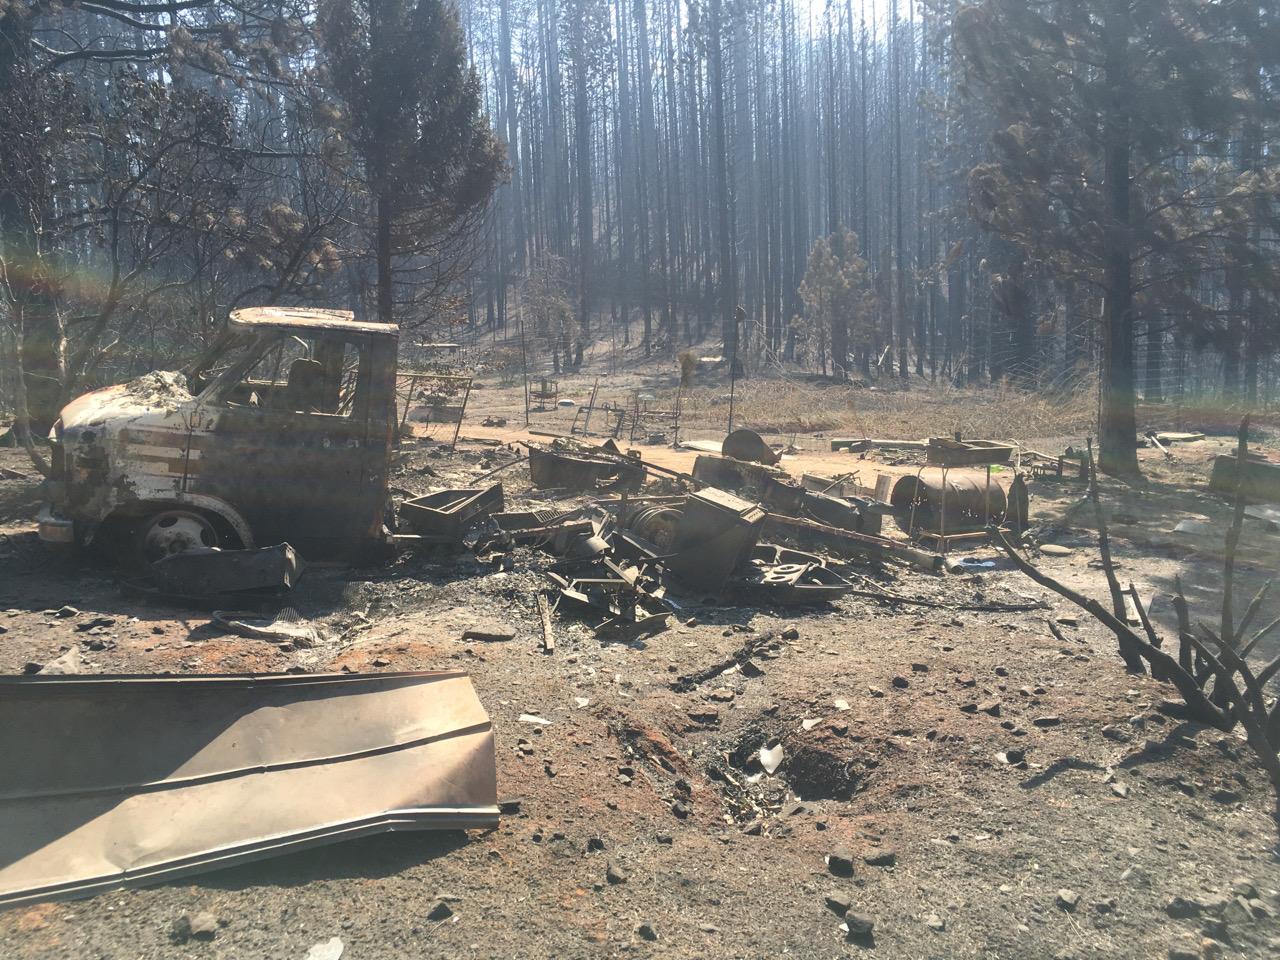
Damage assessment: destroyed